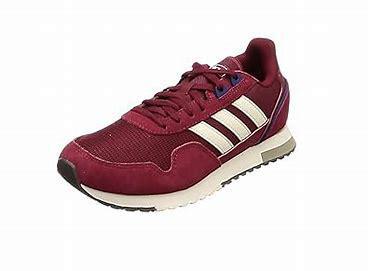
Brand: Adidas
Model: 8K 2020